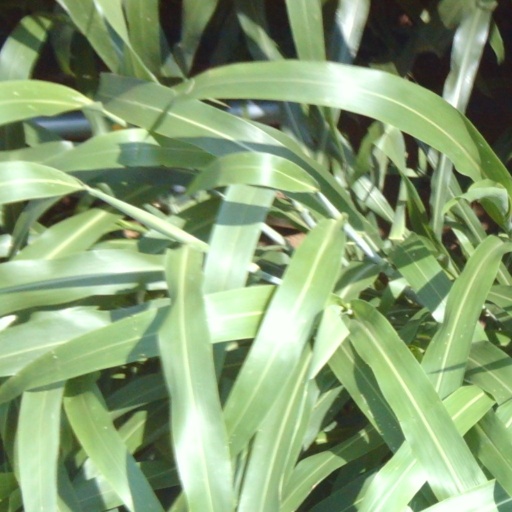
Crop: sorghum